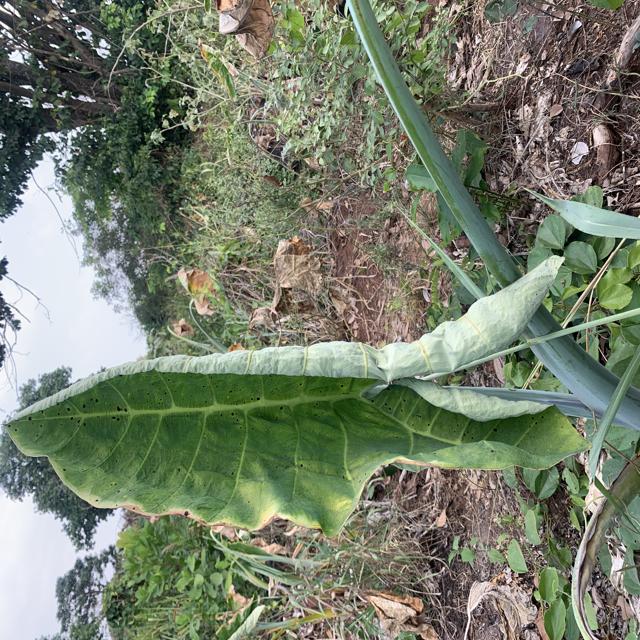
Label: Healthy